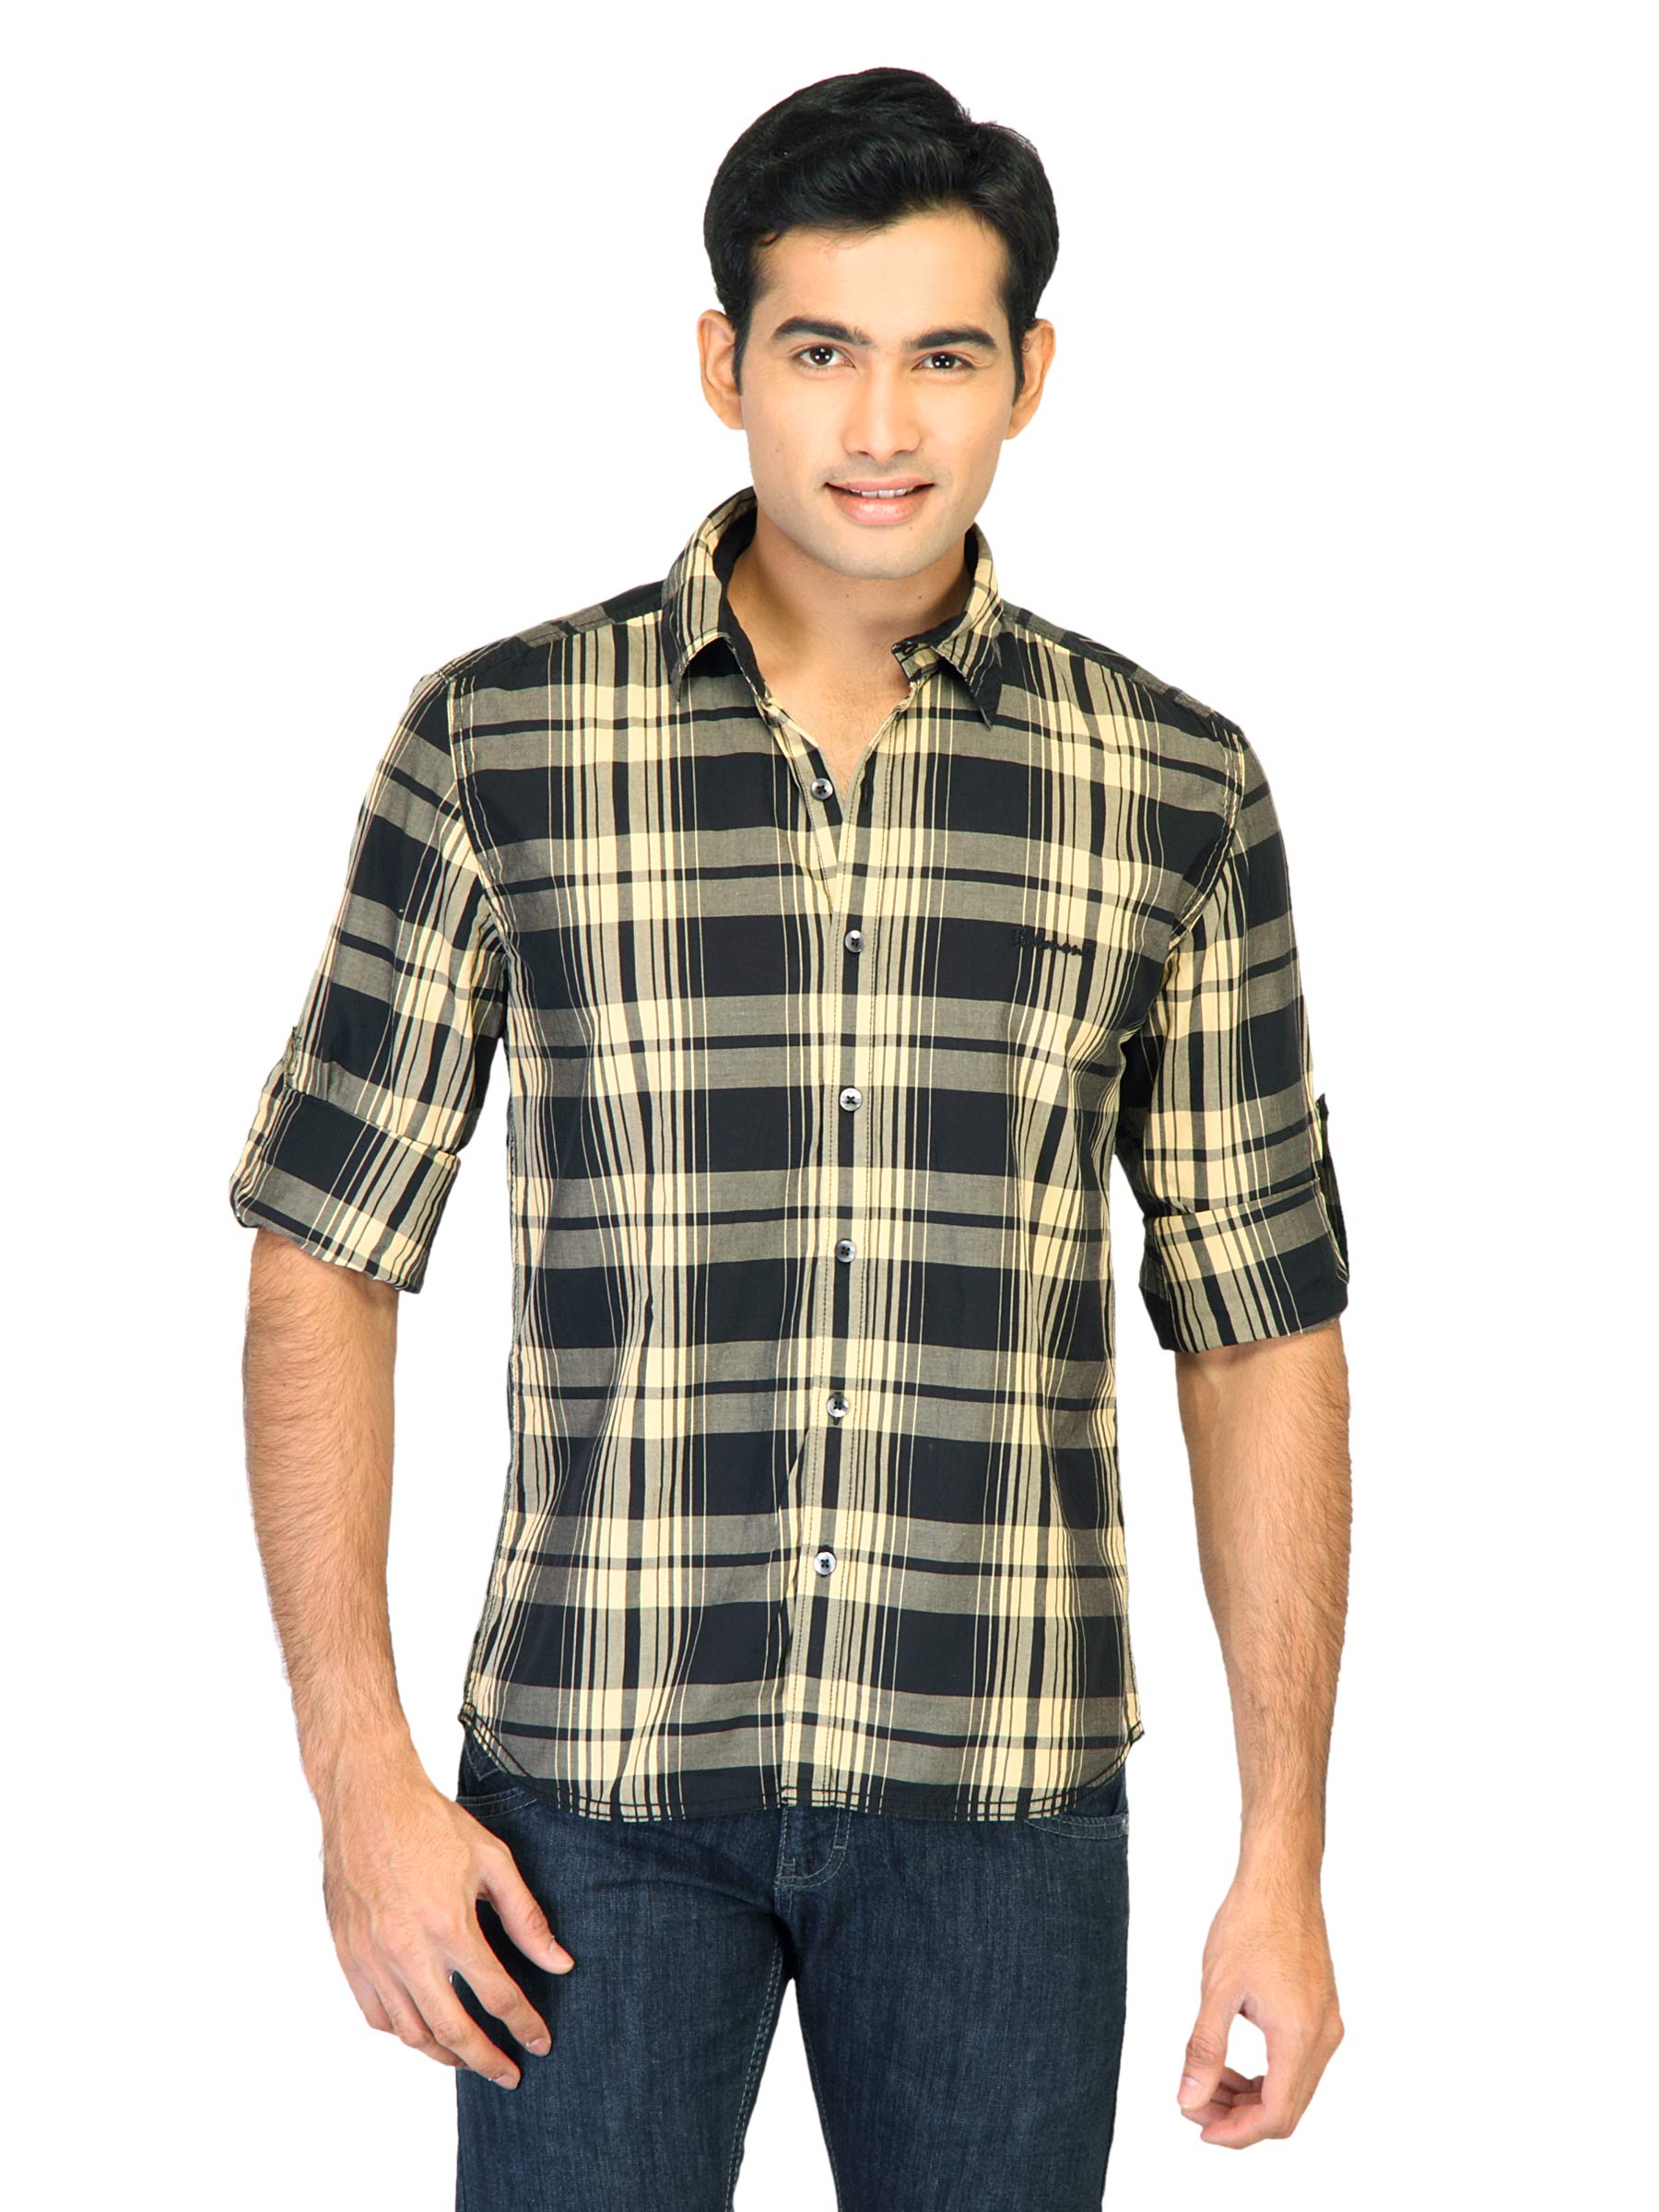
Belmonte Men Check Black Shirts
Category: Apparel / Topwear / Shirts
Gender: Men
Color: Black
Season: Fall 2011
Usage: Casual